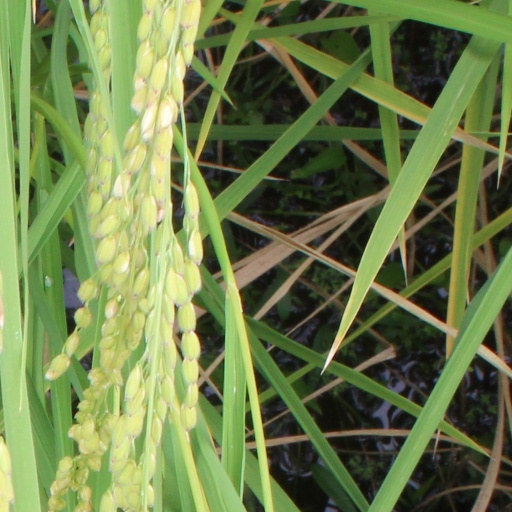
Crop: rice